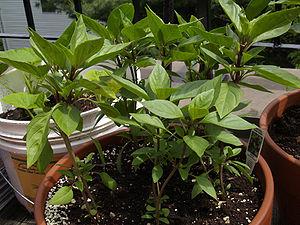
Le basilic thaï est une variété du basilic à la saveur très épicée proche de celle de l'estragon ou de l'anis. Présente en Asie du Sud-Est, elle a des feuilles vertes fines et pointues avec ses tiges et des inflorescences pourpres. Elle est très utilisée dans la cuisine thaïlandaise.